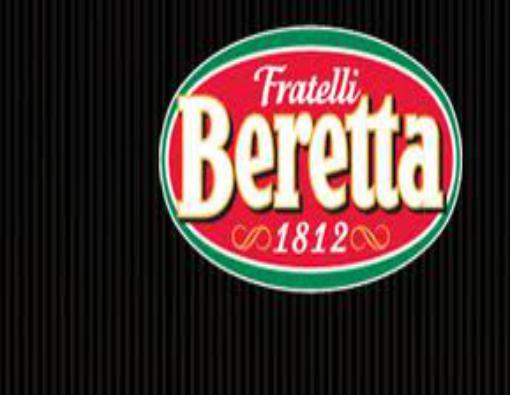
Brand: Beretta
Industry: Others